Ellen Terry

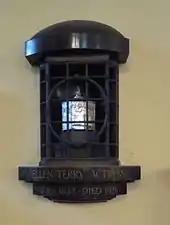
Terry's ashes in St Paul's, Covent Garden, London

In 1922 the University of St Andrews conferred an honorary LLD upon Terry, and in 1925 she was appointed Dame Grand Cross of the Order of the British Empire by King George V, only the second actress, after Geneviève Ward, to be created a dame for her professional achievements. In her last years, she gradually lost her eyesight and suffered from senility. Stephen Coleridge anonymously published an annotated volume of his correspondence with Terry, "The Heart of Ellen Terry", in 1928.